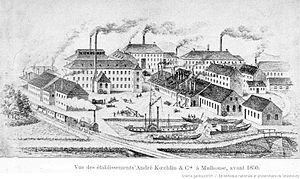
Les usines André Koechlin &amp
André Koechlin & Cⁱᵉ est une société française fondée en 1826, par André Koechlin, pour la création d'une usine de constructions mécaniques à Mulhouse.